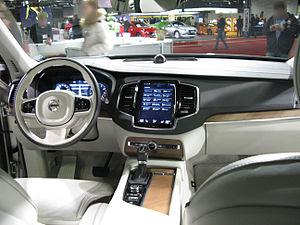
Le XC90 est un Sport utility vehicle de luxe du constructeur automobile suédois Volvo commercialisé depuis octobre 2002. La seconde génération est sortie fin 2014.